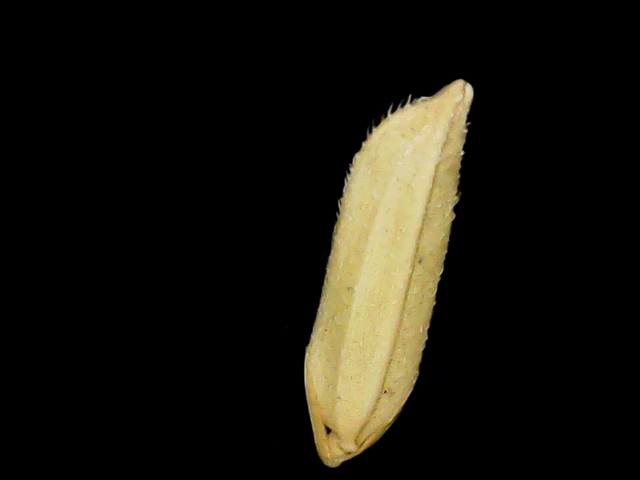
Rice variety: Binadhan26